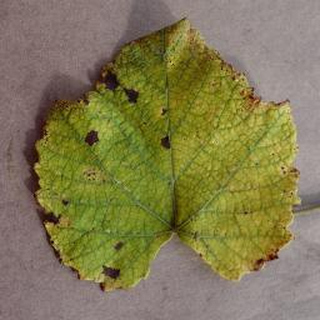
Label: grape_leaf_blight